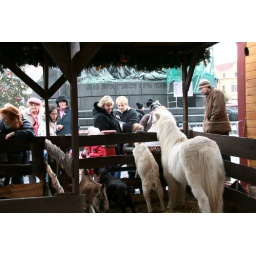
Live animals on show in the Christmas market in Old Town Square. 30 December 2009SLR_103_IMG_0074